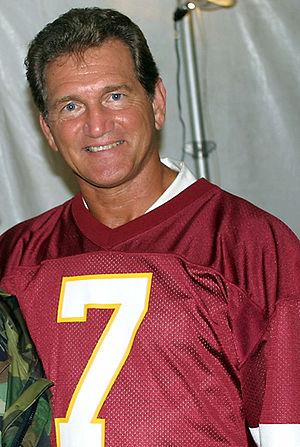
Joseph Robert « Joe » Theismann, né le 9 septembre 1949 à New Brunswick dans le New Jersey, est un joueur américain de football américain ayant évolué comme quart-arrière et de football canadien ayant évolué comme quart-arrière.